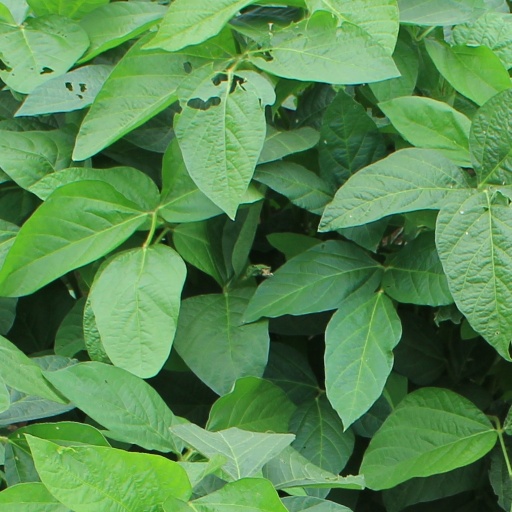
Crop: soybean